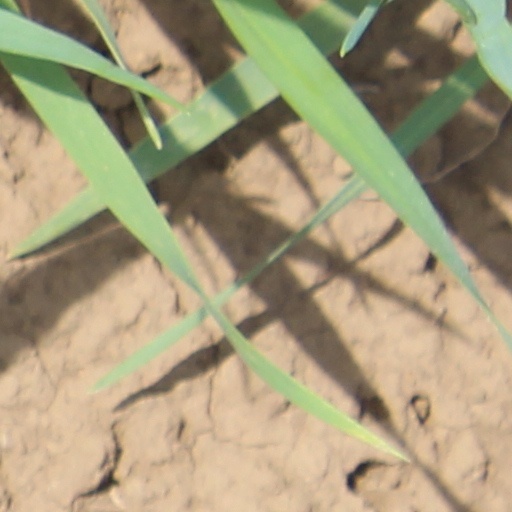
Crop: wheat